Yitzchak Dovber Schneersohn

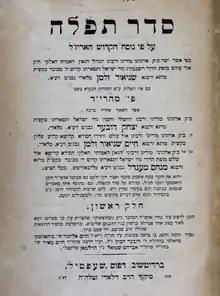
Siddur Maharid

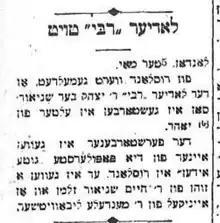
News report of the death of the Liady Rebbe. (⁨⁨Di ṿahrhayṭ⁩ - ⁨דיא ווארהייט⁩, 6 May 1910 - "Liady Rabbi Dead" לאדיער "רבי" טויט)

Rabbi Yitzchak Dovber Schneersohn of Liadi (1833-1910), was a Hasidic rebbe in the town of Liadi. Rabbi Yitzchak Dovber was the son of Rabbi Chaim Schneur Zalman of Liadi (son of Rabbi Menachem Mendel Schneersohn, the third rebbe of Chabad). Rabbi Yitzchak Dovber succeeded his father as rebbe for a number of Chabad Chasidim in Lyady. His brother-in-law, Rabbi Levi Yitzchak became a rebbe in the town of Sirotin (Siratshin). He and his brother-in-law were the last rebbes of the Liadi branch of Chabad.